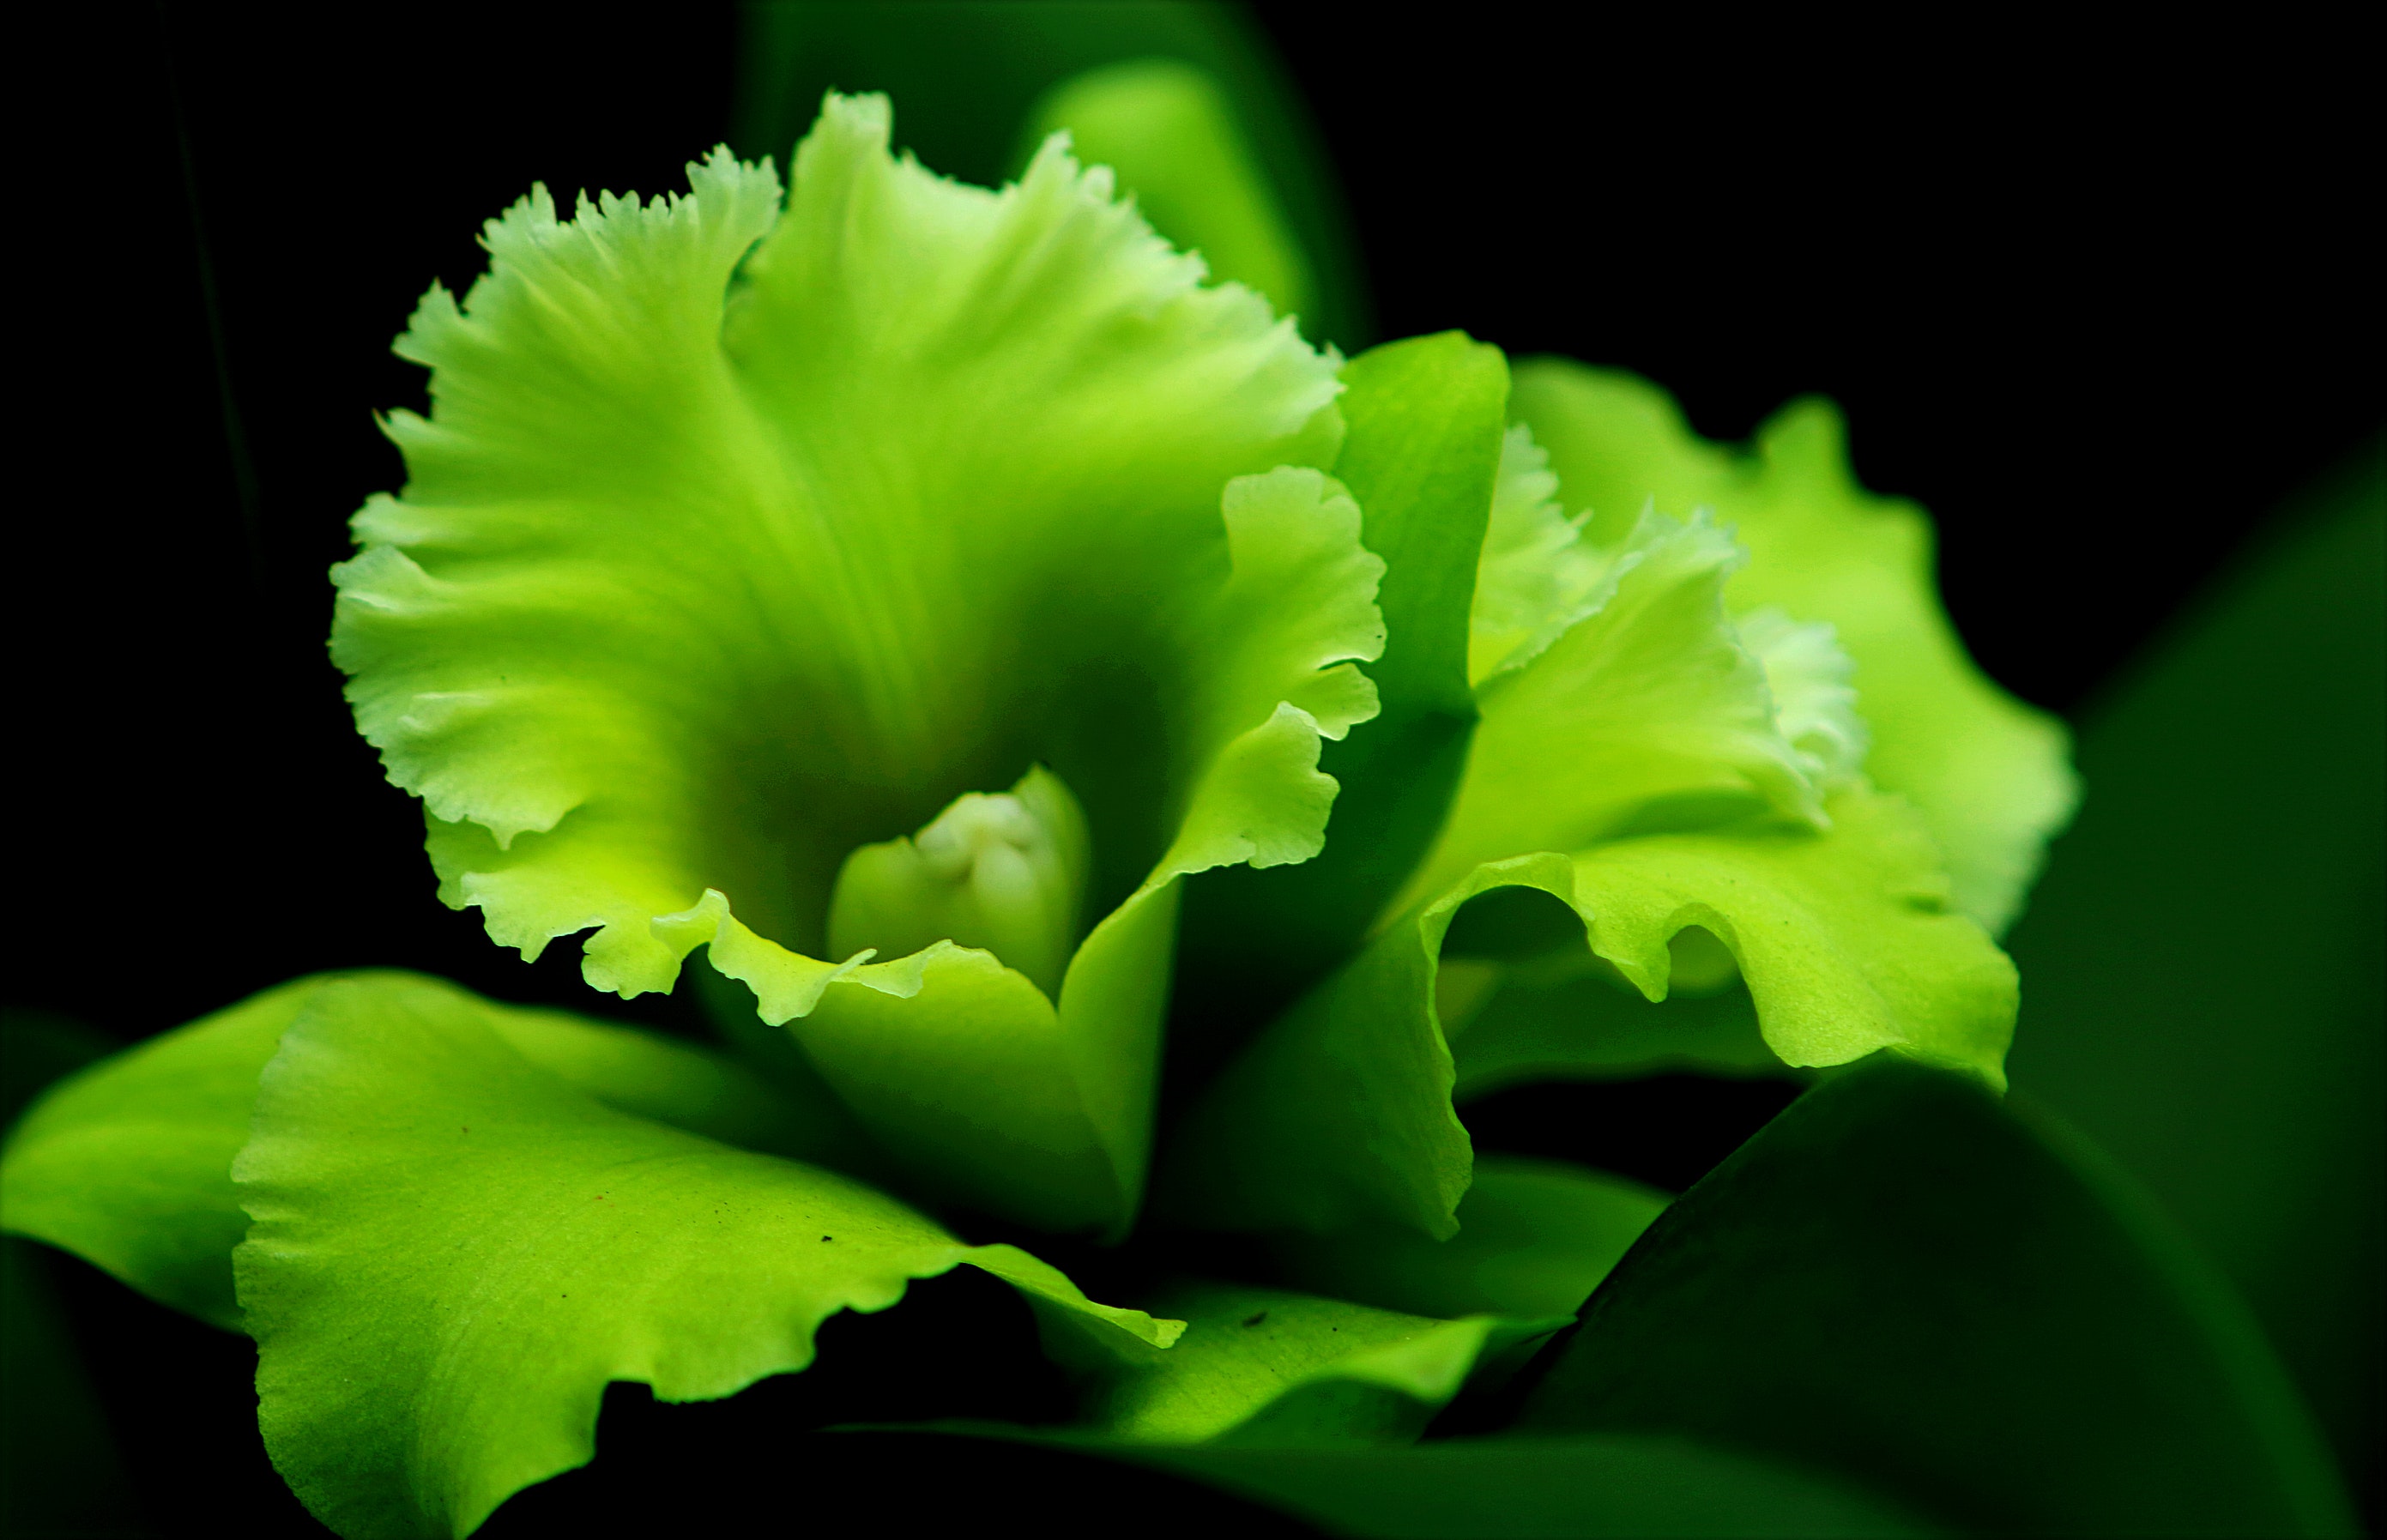
green, leaf, flower, plant, petal, botany, flowering plant, close up, photography, leaf vegetable, annual plant, herbaceous plant, plant stem, lettuce